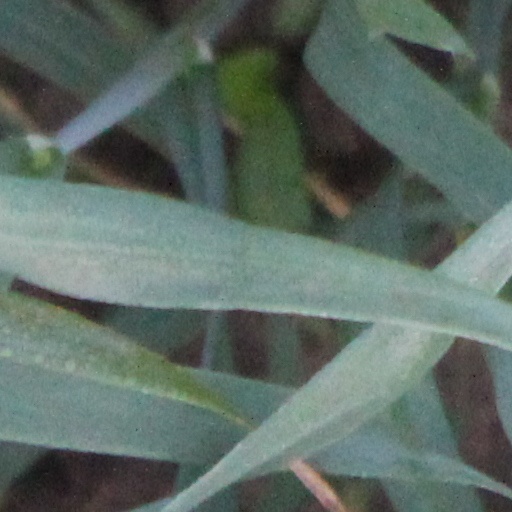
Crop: wheat